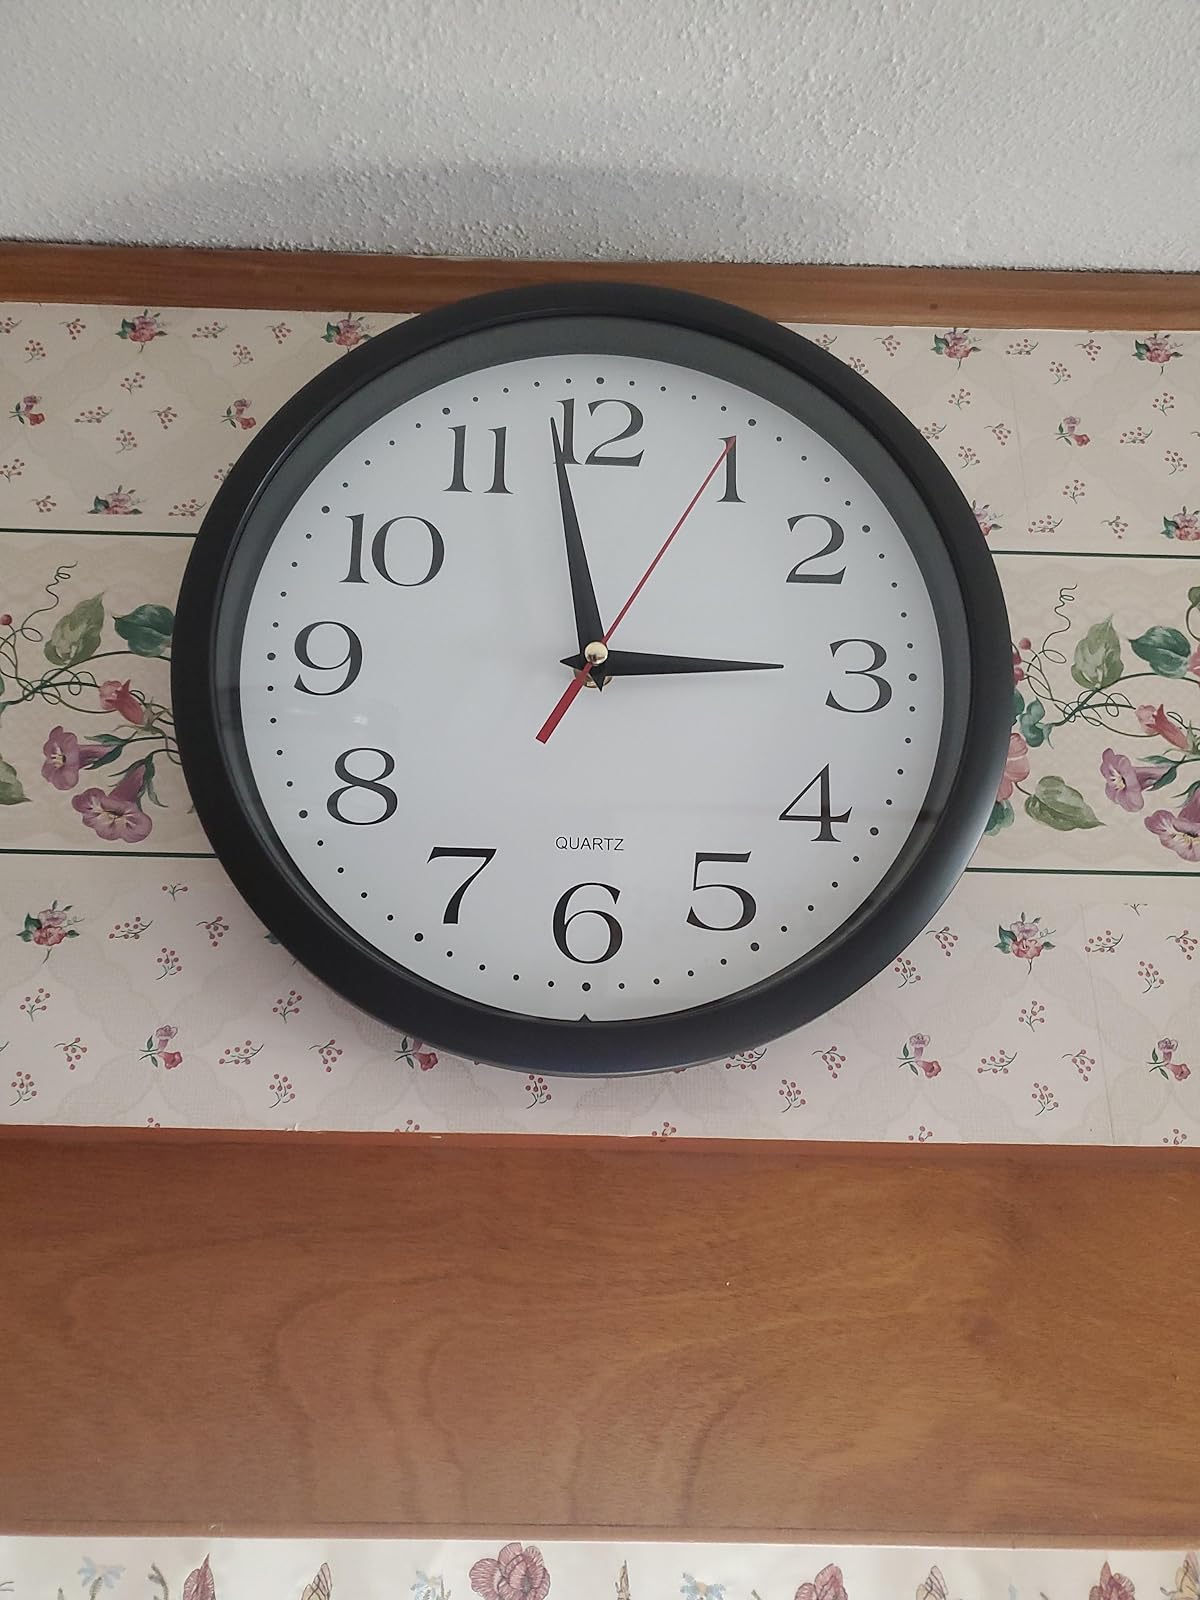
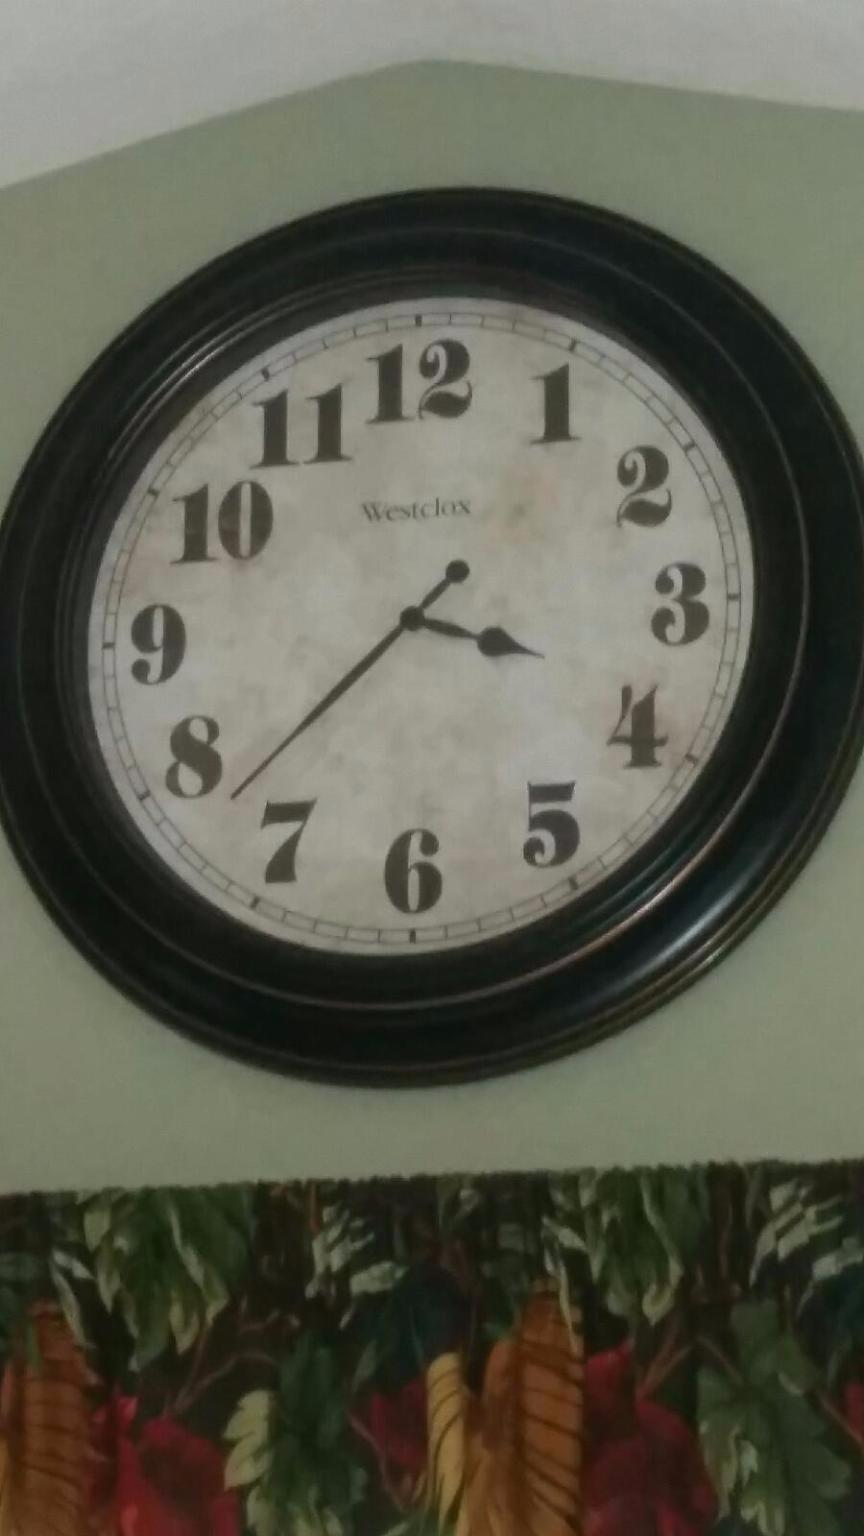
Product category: clock
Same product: no